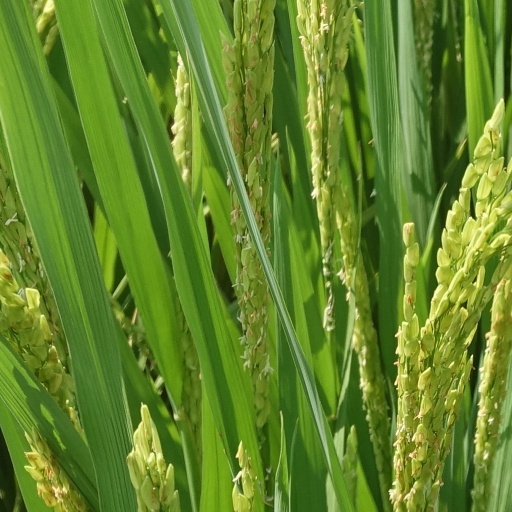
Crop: rice